Genentech

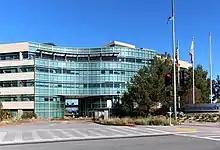
Building 31, one of the newer buildings at Genentech headquarters

Genentech's corporate headquarters are in South San Francisco, California, with additional manufacturing facilities in Vacaville, California; Oceanside, California; and Hillsboro, Oregon. In March 2024, it was announced the Swiss pharmaceutical company, Lonza had acquired the Vacaville site from parent-company, Roche for $1.2 billion.